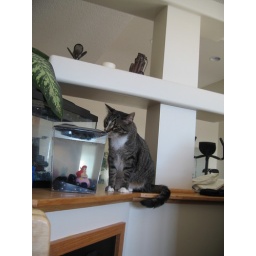
Yoda's really interested in the fish Susan brought home